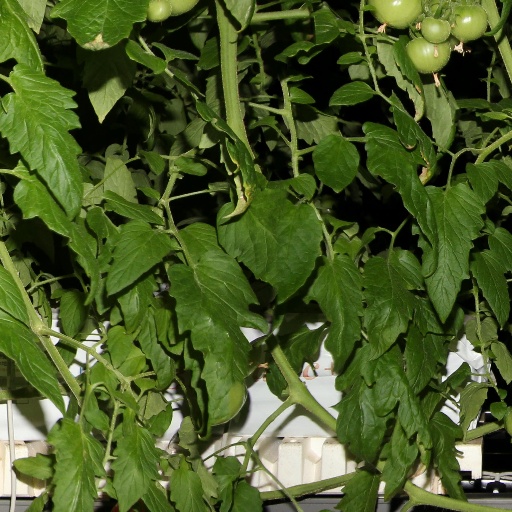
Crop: tomato